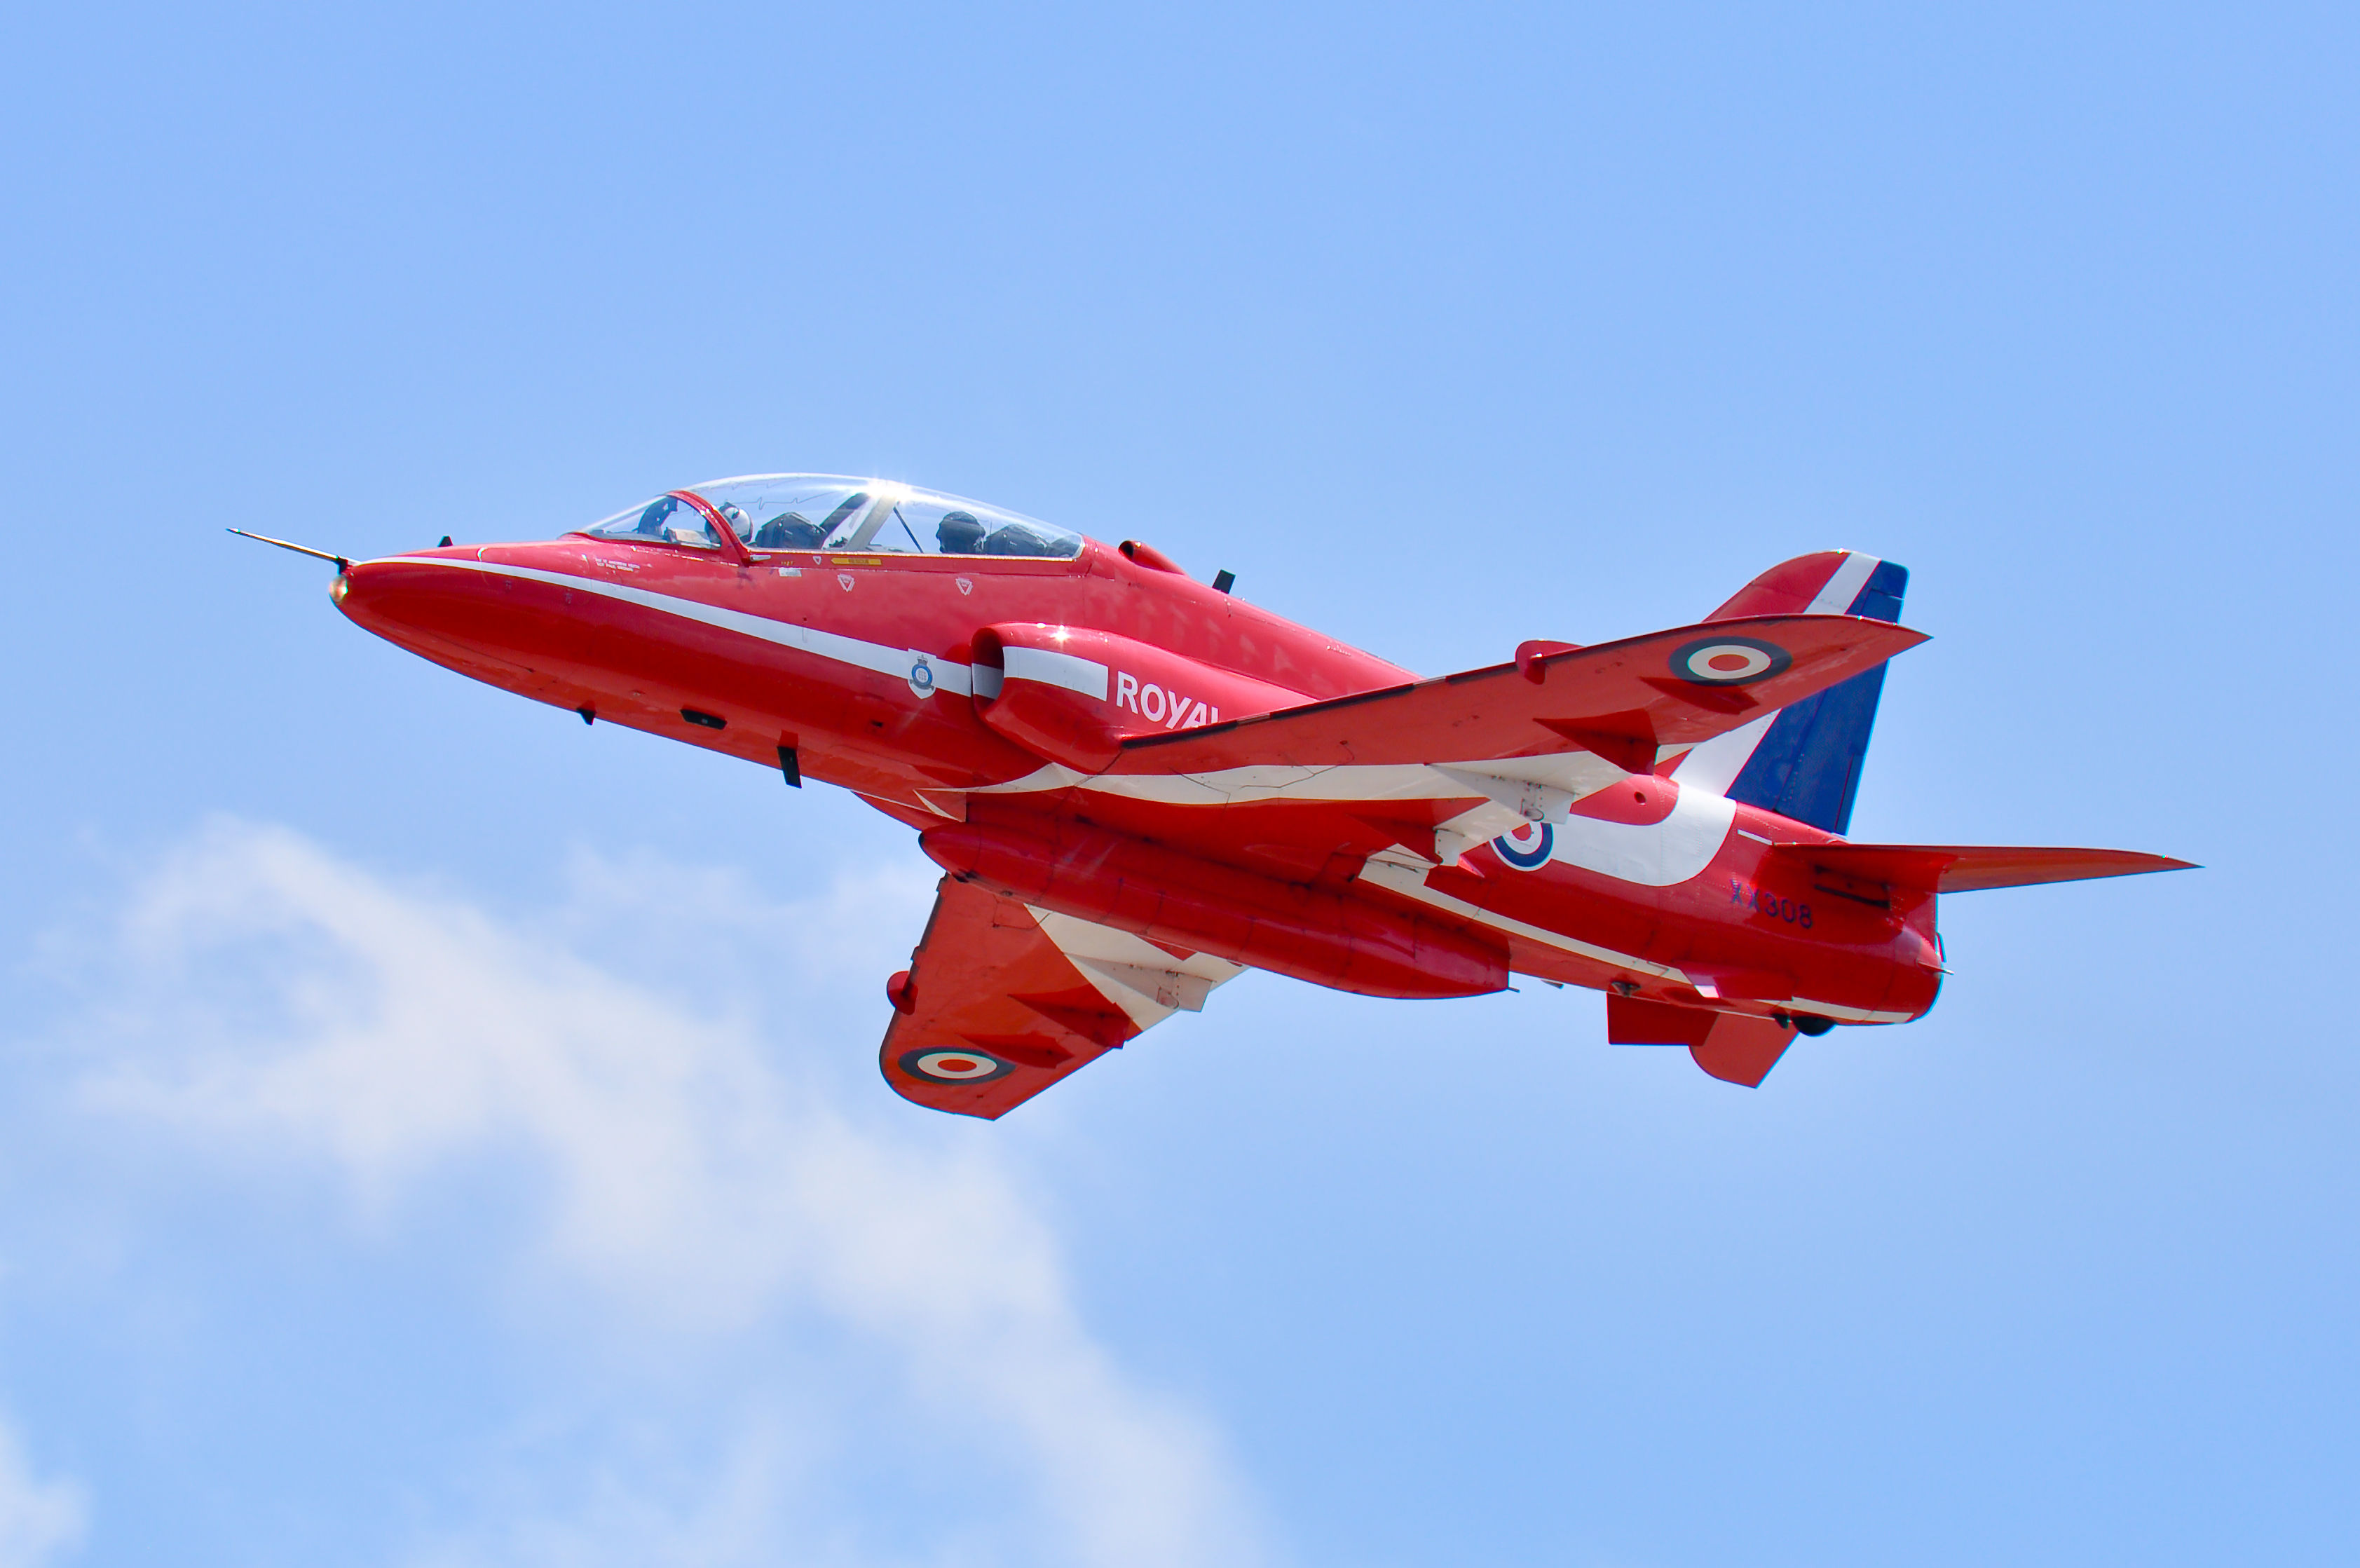
Hawk T1A, red, aircraft, airplane, air force, flight, aviation, fighter aircraft, jet aircraft, monoplane, general aviation, military aircraft, aerospace engineering, aerobatics, air travel, air racing, airline, casa c 101, flap